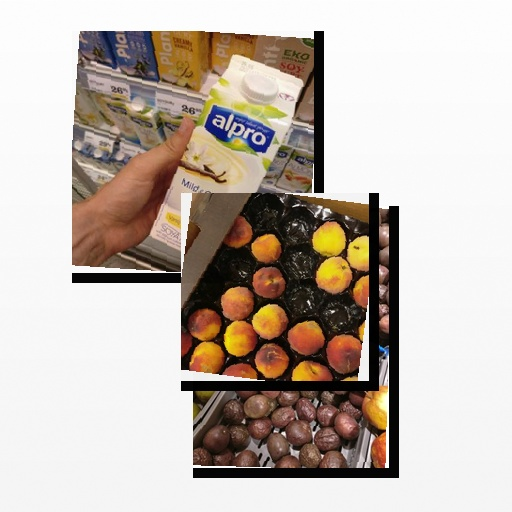
Food items: passion_fruit, peach, vanilla_soy_yogurt